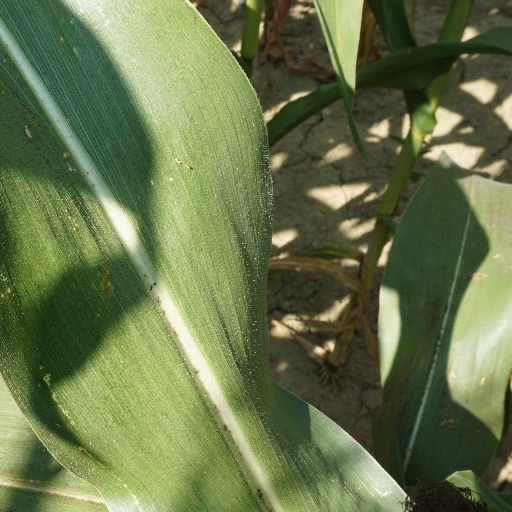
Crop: maize; corn